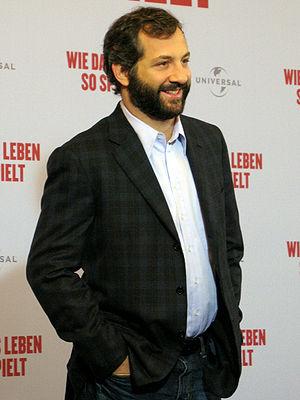
Mes meilleures amies ou Demoiselles d'honneur au Québec est une comédie américaine réalisée par Paul Feig, écrite par Kristen Wiig et Annie Mumolo, sortie en salles en 2011. Le film raconte l'histoire d'une jeune femme à la vie morne, Annie Walker, interprétée par Wiig, qui se retrouve demoiselle d'honneur de sa meilleure amie, incarnée par Maya Rudolph, mais doit composer avec le caractère des quatre autres amies de cette dernière, également demoiselles d'honneur, qui sont jouées par Rose Byrne, Melissa McCarthy, Wendi McLendon-Covey et Ellie Kemper. Parmi les seconds rôles, on retrouve Chris O'Dowd, Jon Hamm et Jill Clayburgh, dont c'est le dernier rôle au cinéma.
Judd Apatow, né le 6 décembre 1967 à Syosset, est un réalisateur, scénariste et producteur de cinéma américain.
Cette liste présente la filmographie complète de Judd Apatow, en tant que producteur, scénariste, réalisateur.